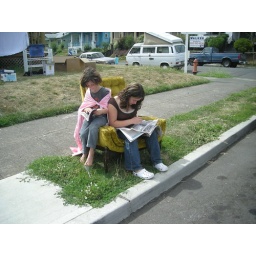
so they read in the green chair